Herb Gardiner

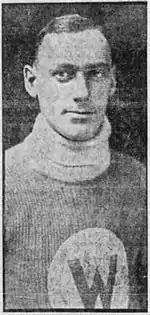
Gardiner in 1919–20 as a member of the Calgary Wanderers.

Returning to hockey, Gardiner joined the Calgary Wanderers of Alberta's Big-4 League in 1919 then shifted to the Calgary Tigers one season later. He turned professional at the age of 29 in 1921–22 when the Tigers joined the newly formed Western Canada Hockey League, and quickly established himself as one of the league's top defencemen. He was a key member of the Tigers' team that won the 1923–24 WCHL championship. Gardiner and the Tigers lost to the Montreal Canadiens in the Stanley Cup Finals, but his performance impressed the Montreal organization. When the WCHL collapsed in 1926, the Canadiens purchased his rights and invited him to join their team.